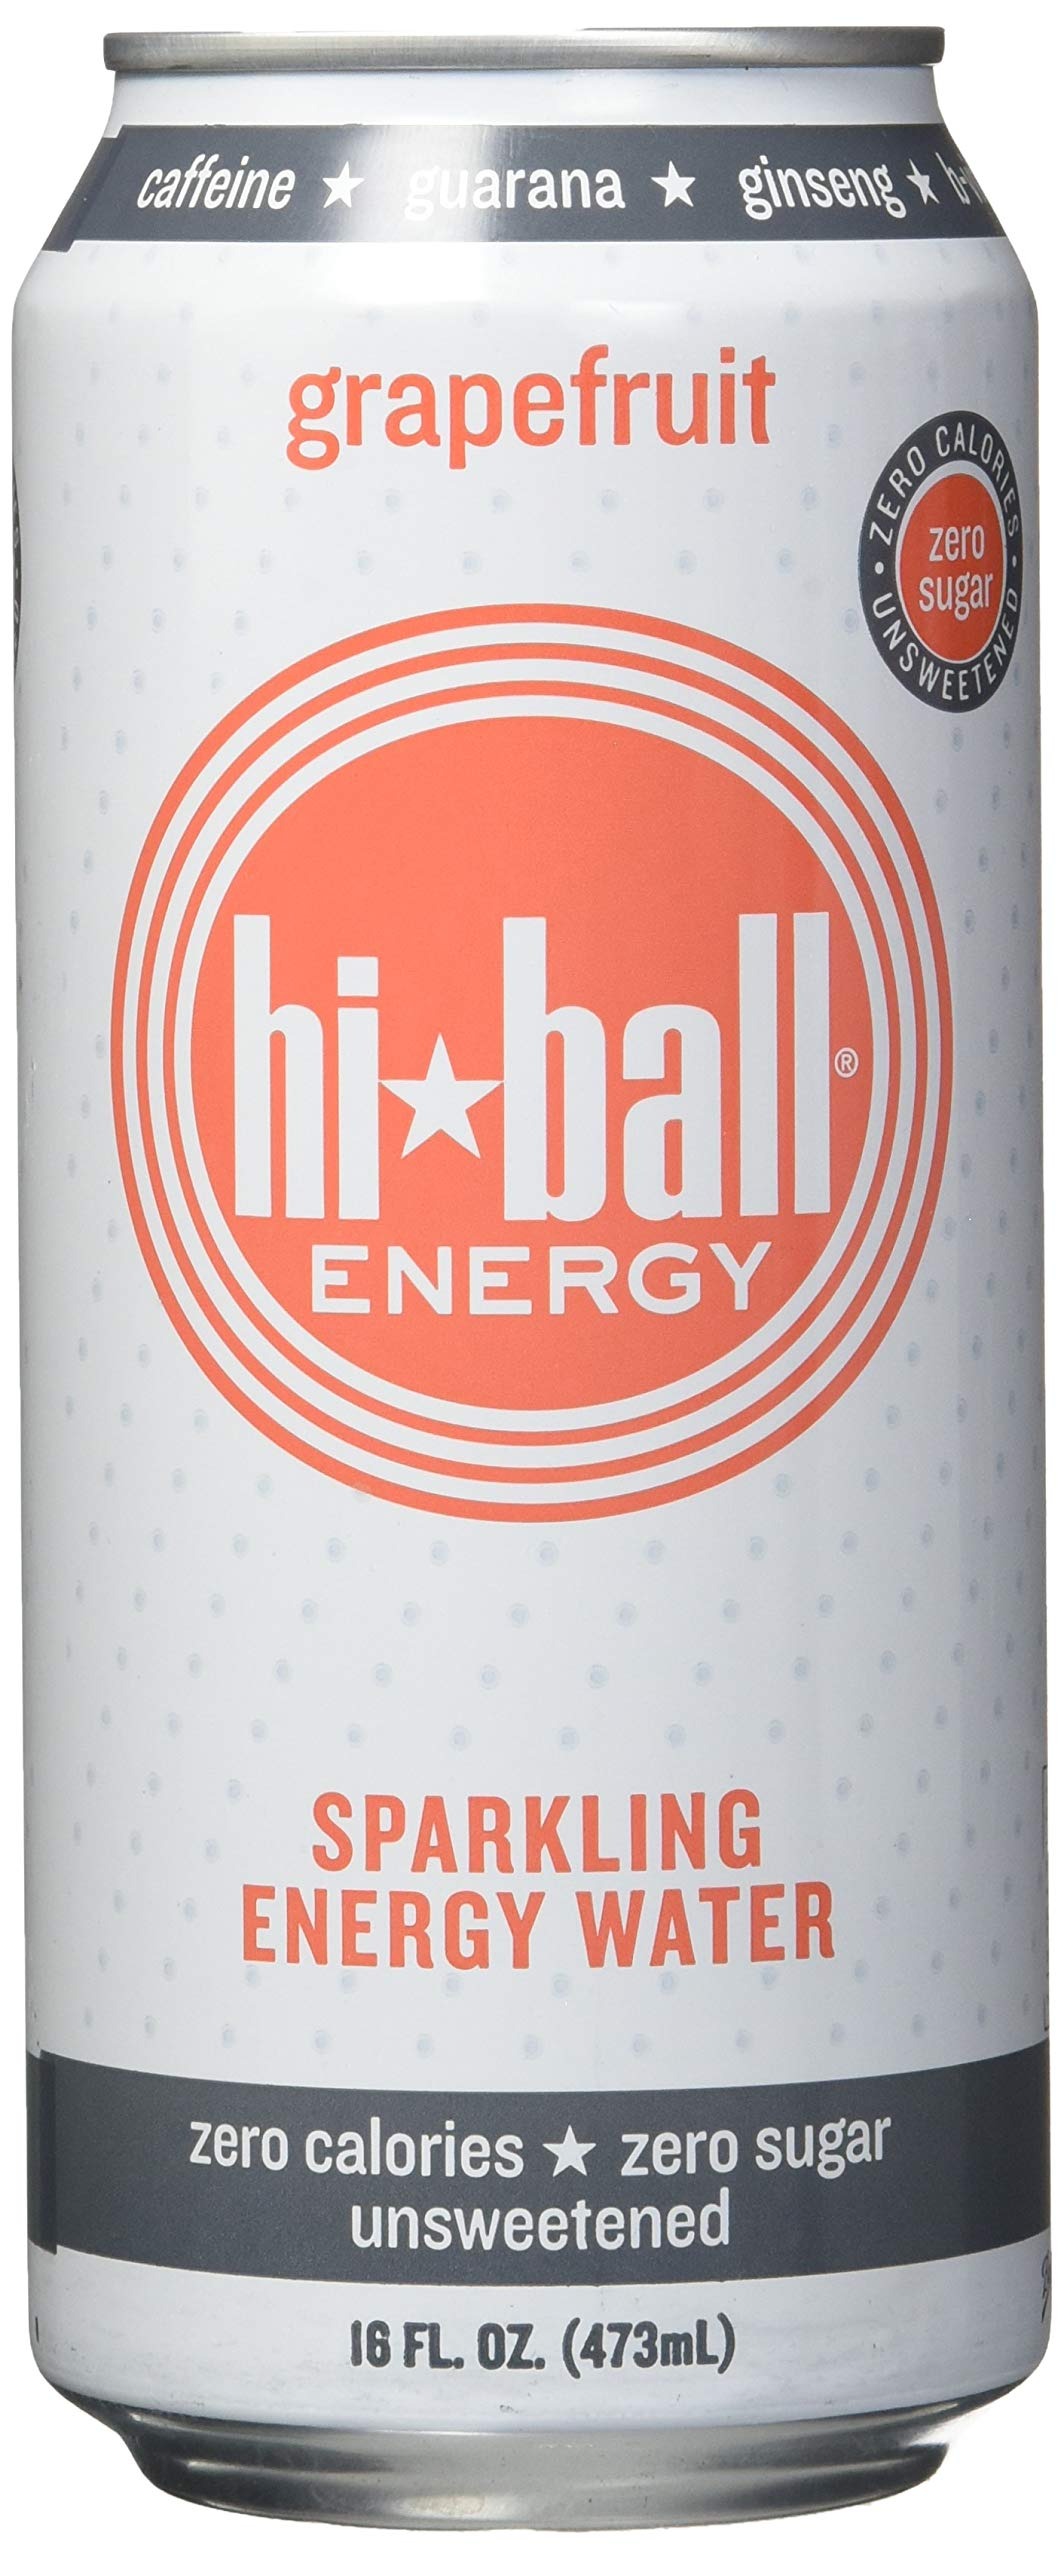
Item Name: Hiball Energy Sparkling Water, Grapefruit, 16 Fl Oz (Pack of 12)
Bullet Point 1: Contains 12 - 16 Ounce Cans. Certified organic caffeine, ginseng, and guarana
Bullet Point 2: Provides a boost of natural caffeine. light and refreshing
Bullet Point 3: Naturally zero calories, zero sugar, zero carbs and unsweetened
Bullet Point 4: Naturally flavored, no preservatives
Bullet Point 5: Not a significant source of calories from fat, saturated fat, transfat, cholesterol, dietary fiber, vitamin A, vitamin C, calcium and iron
Value: 192.0
Unit: Fl Ounce

Price: 21.88